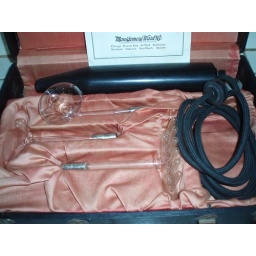
Working machine in box with three tubes and instructions. Montgomery Ward. Violet Ray Machine. $20. 20080810